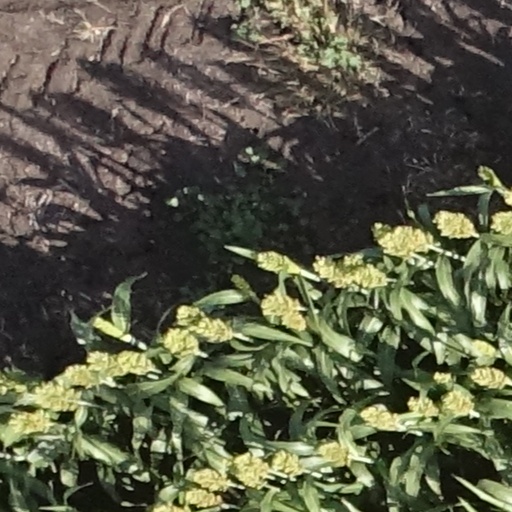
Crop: sorghum